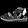
Label: Sandal